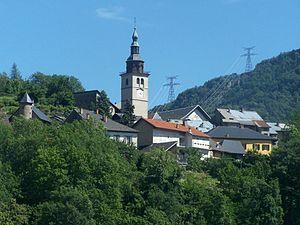
Conflans est une ancienne cité médiévale, de la Tarentaise, qui fait désormais partie de la commune d'Albertville, dans le département de la Savoie en région Auvergne-Rhône-Alpes.